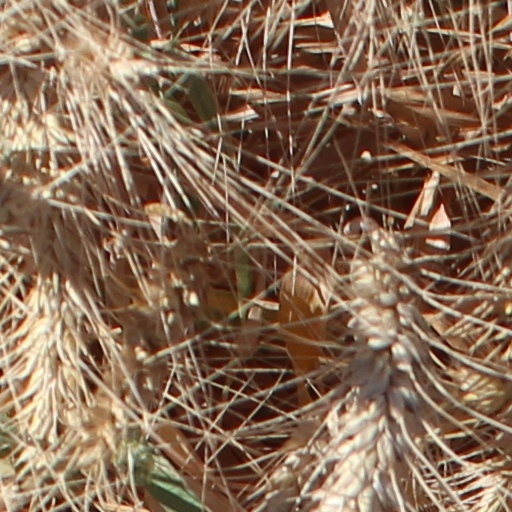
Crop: wheat